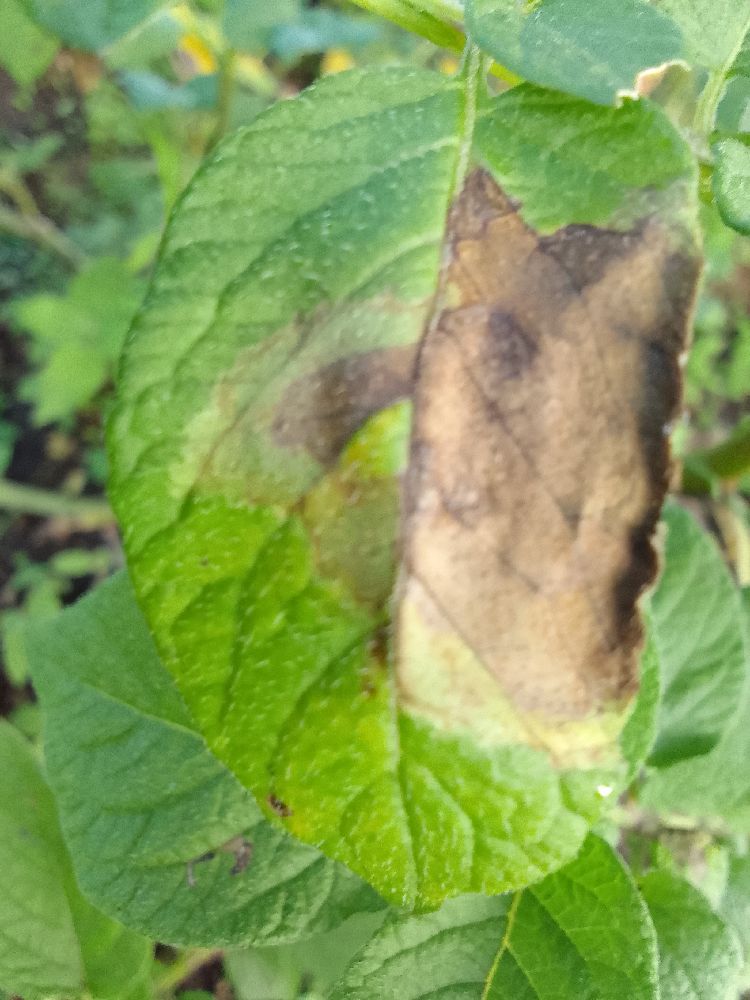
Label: Late blight